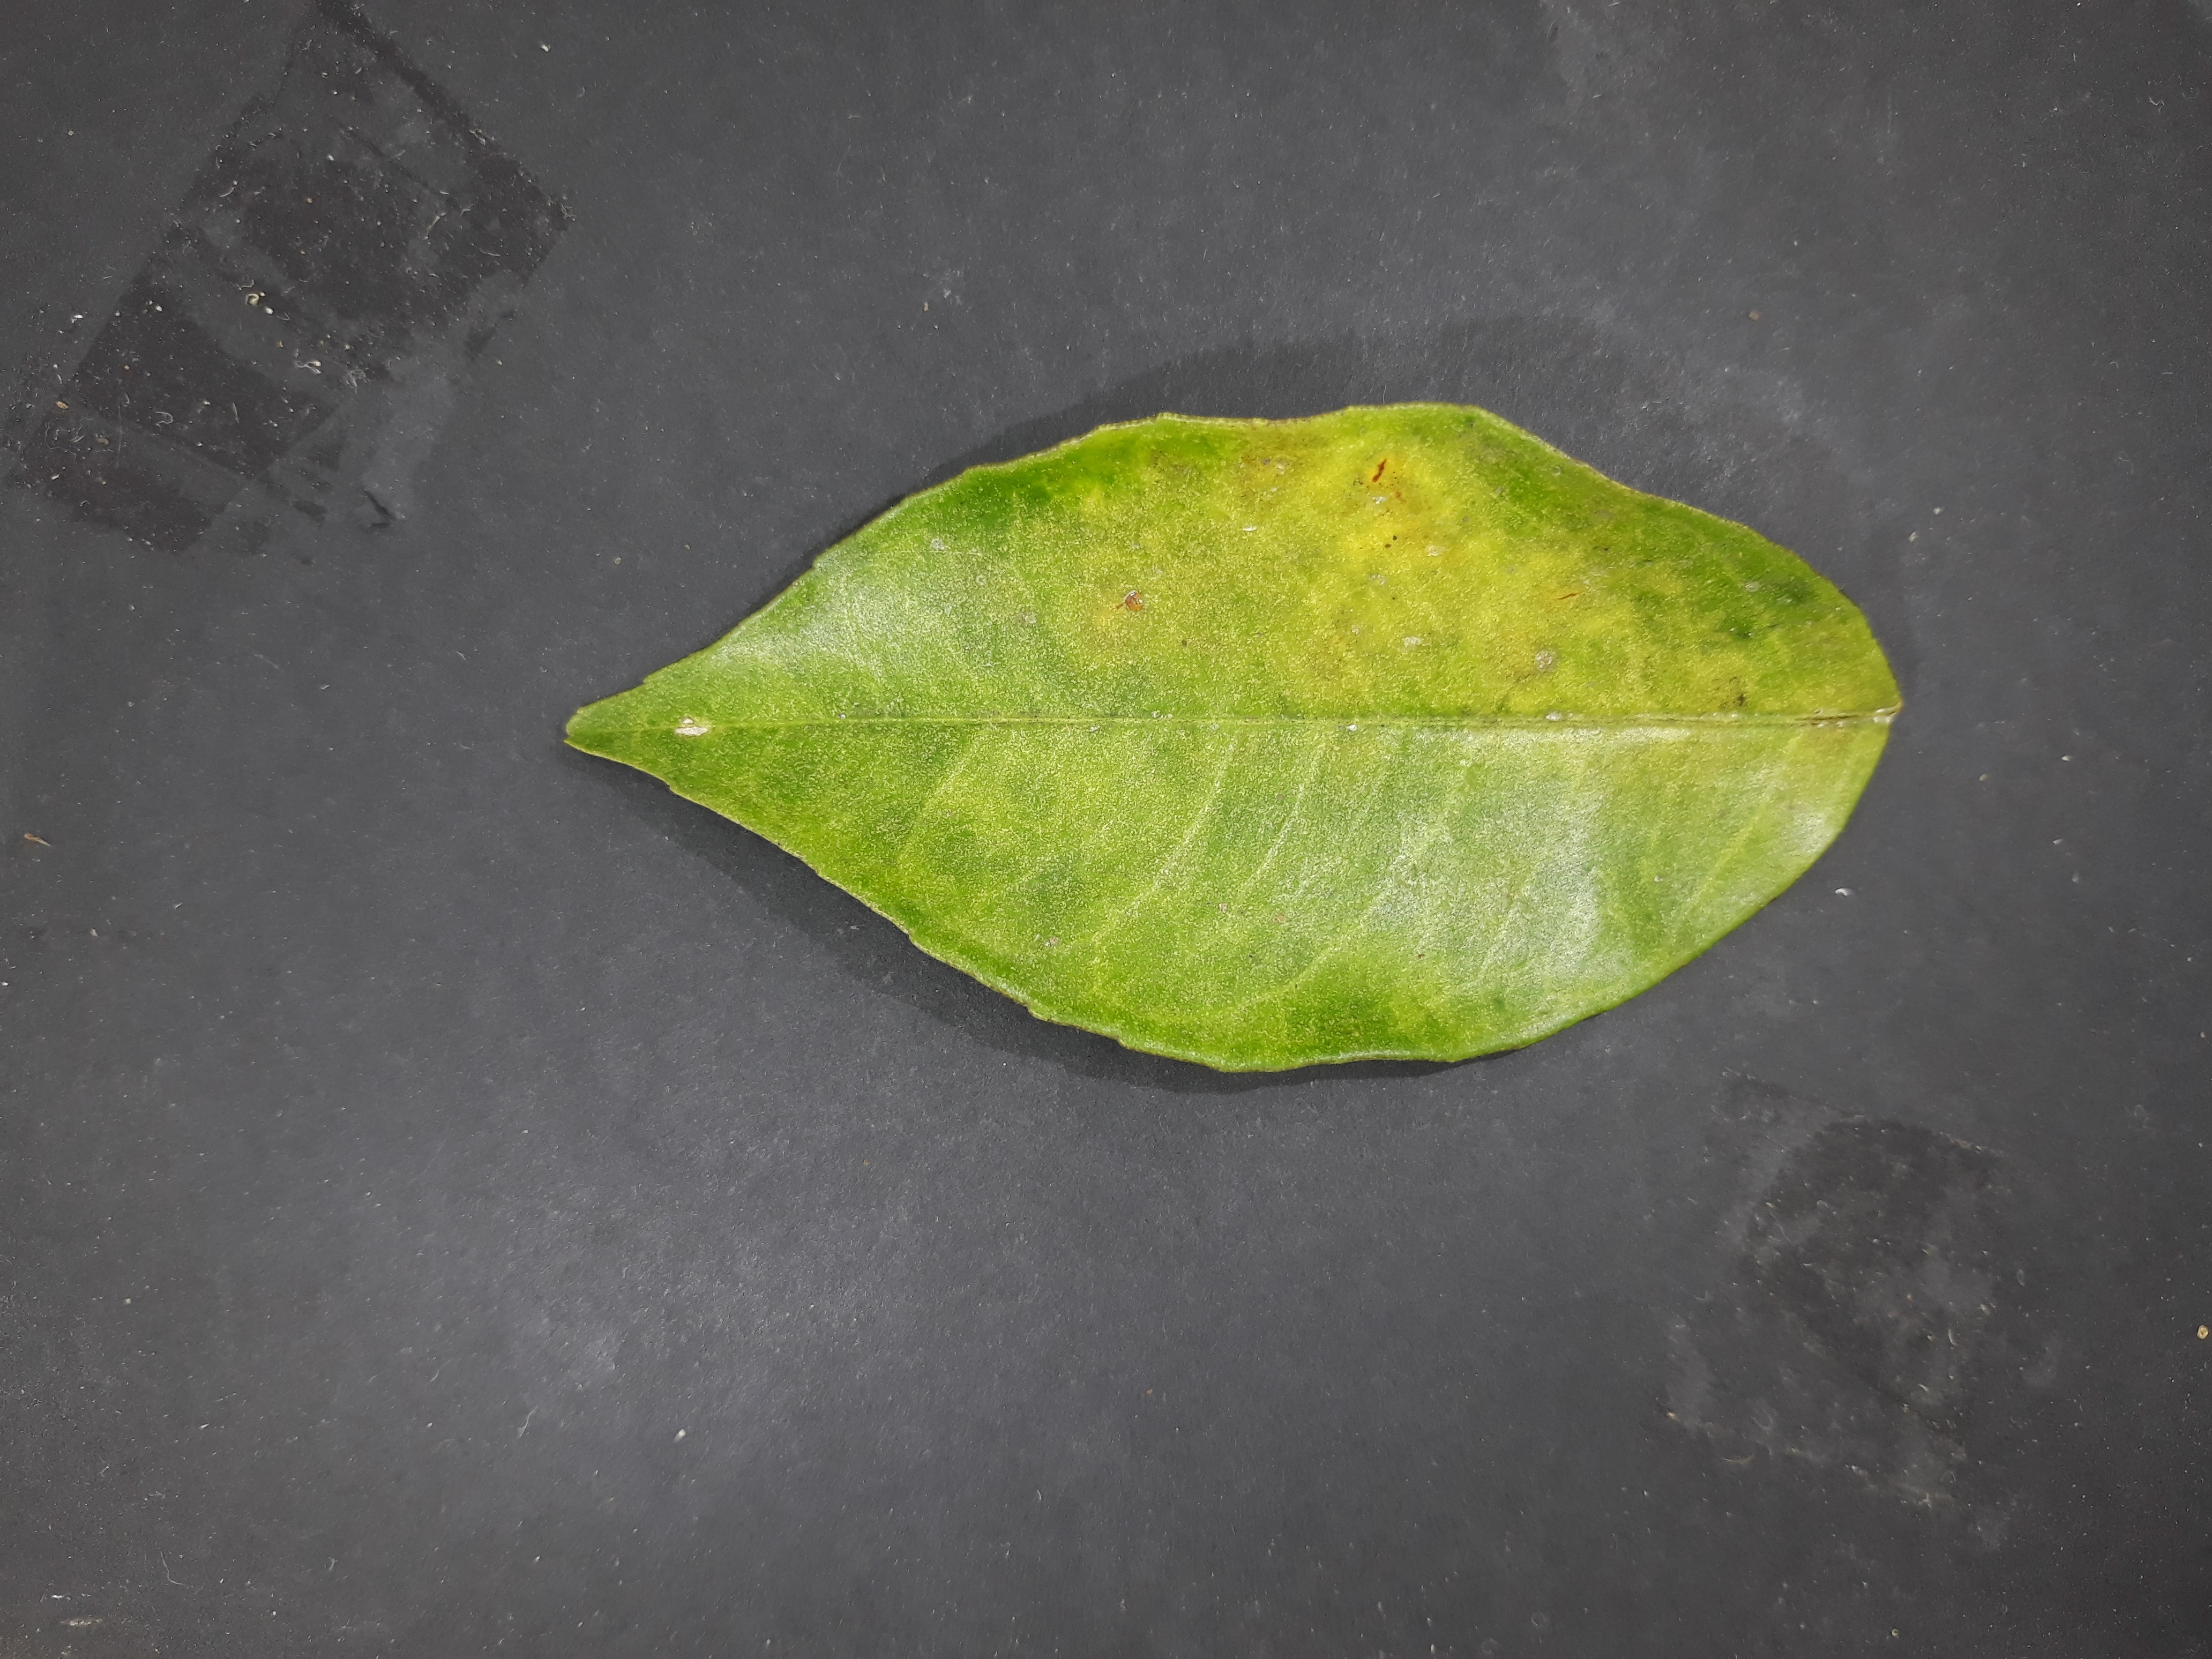
Label: Red_scale_sequelae